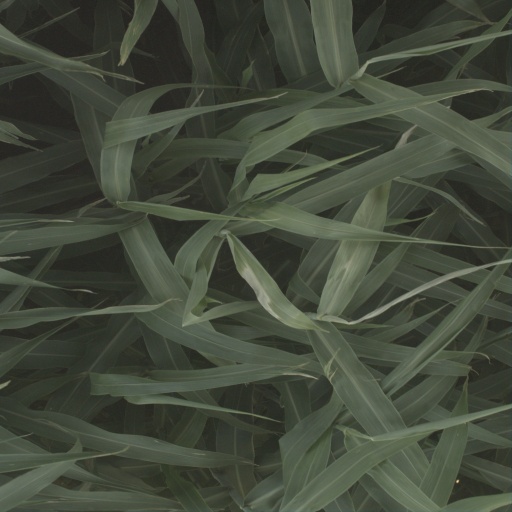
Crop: sorghum